AgustaWestland AW101

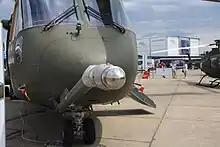
Probe for aerial refuelling

The AW101 is powered by three turboshaft engines. Initially the Rolls-Royce Turbomeca RTM322 producing and the General Electric CT7 producing were the two available engine types, but by 2020 new aircraft were only being sold with the CT7-8E. The RTM322 powerplant was specifically developed for the AW101; it was subsequently adopted on the AgustaWestland WAH-64 Apache and the NHIndustries NH90 helicopters. According to Rolls-Royce, about 80% of AW101s use the RTM322